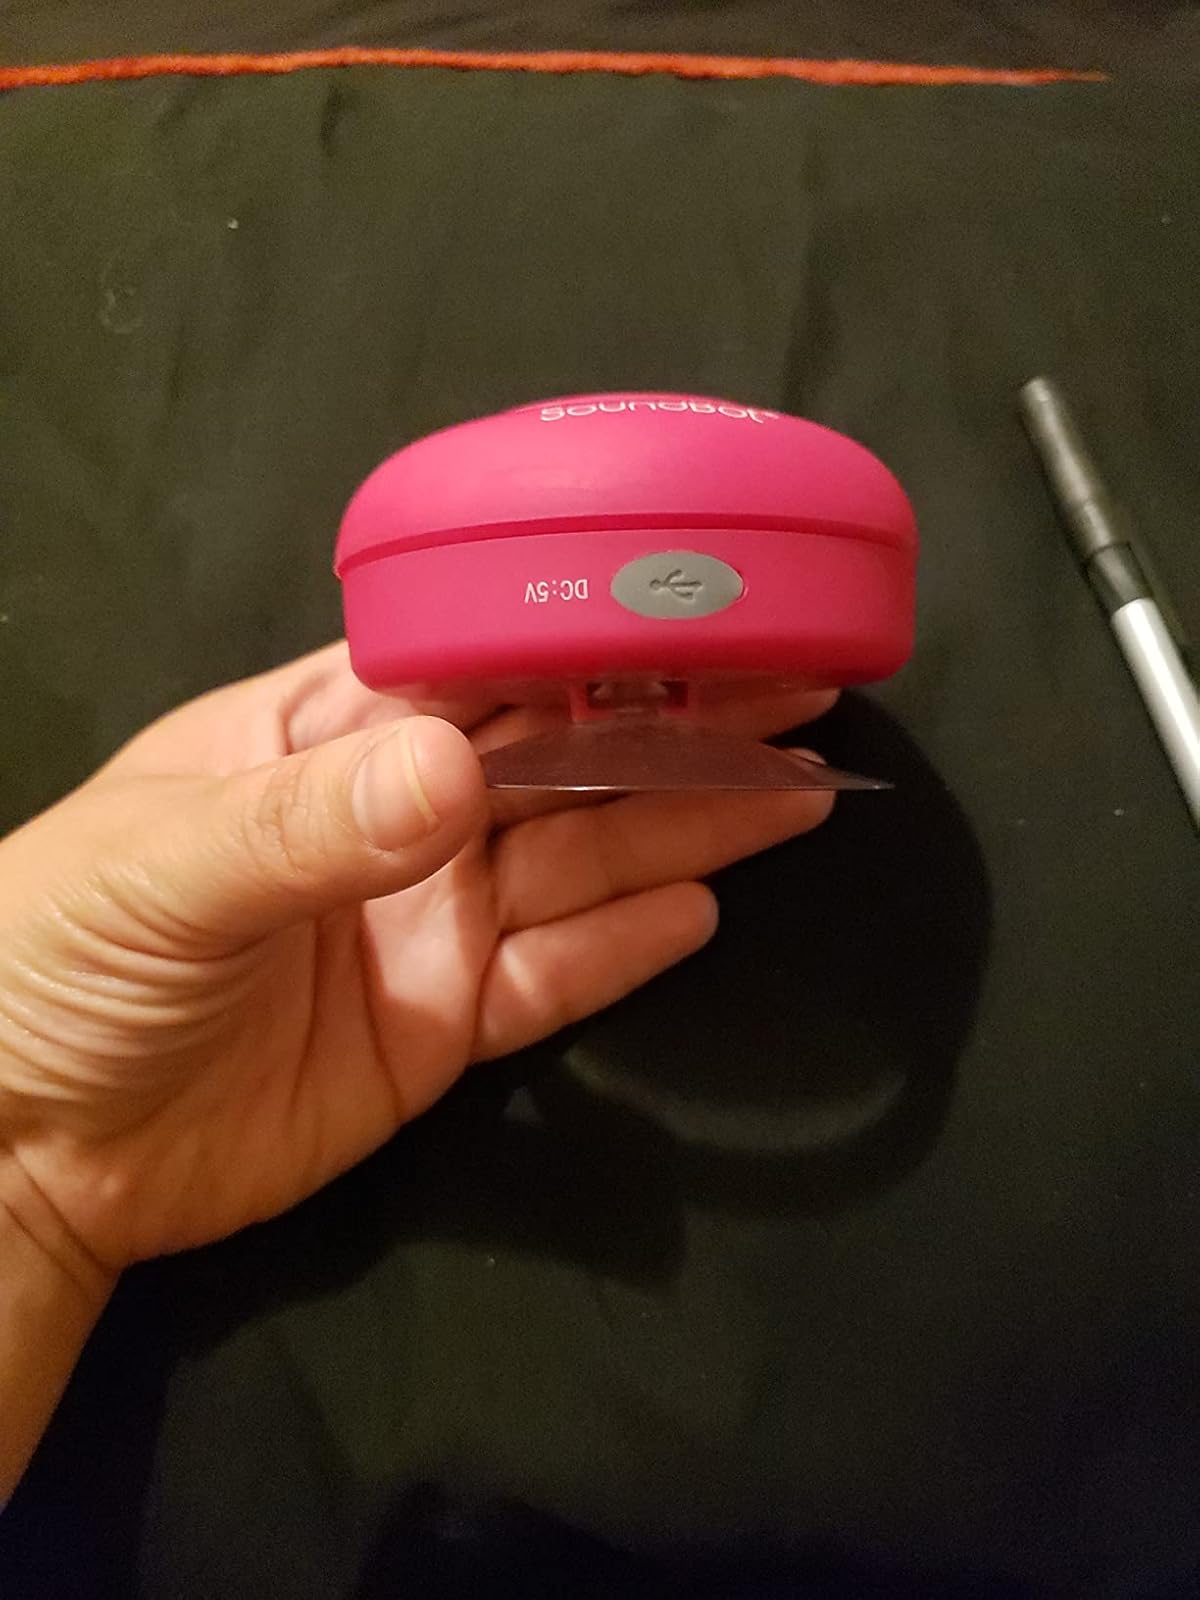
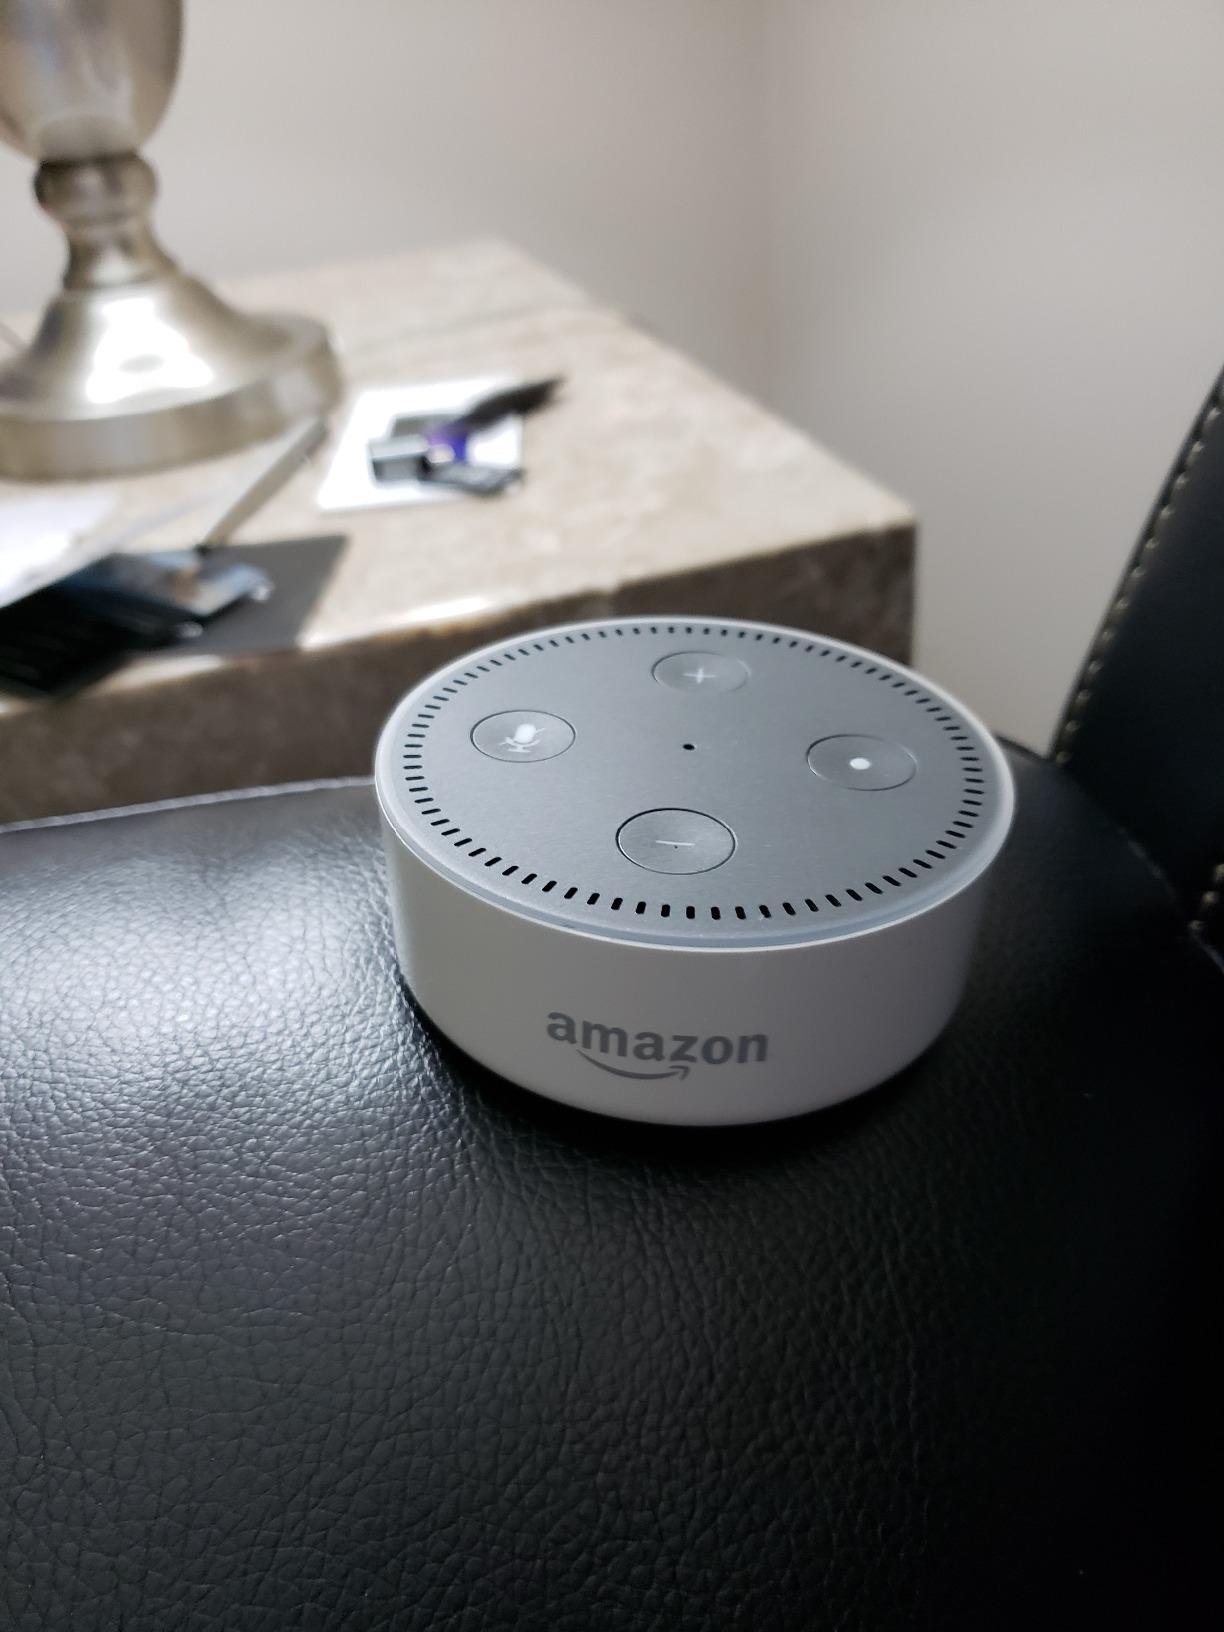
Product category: speaker
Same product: no